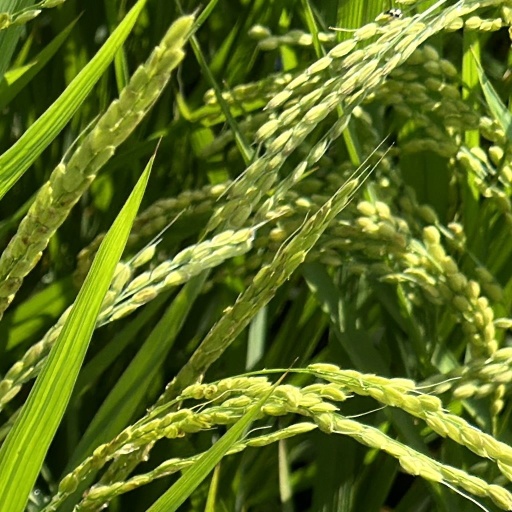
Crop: rice